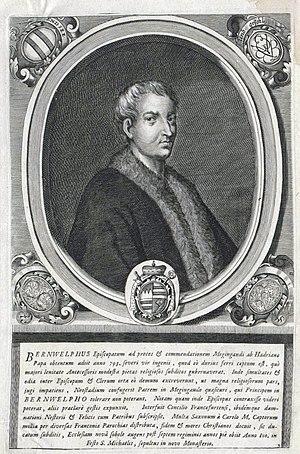
Berowelf, Berowolf ou Berowulf est évêque de Wurtzbourg de 769 à sa mort.